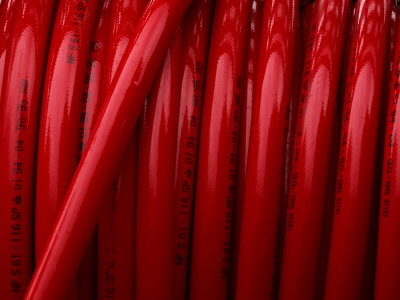
Texture: spiralled